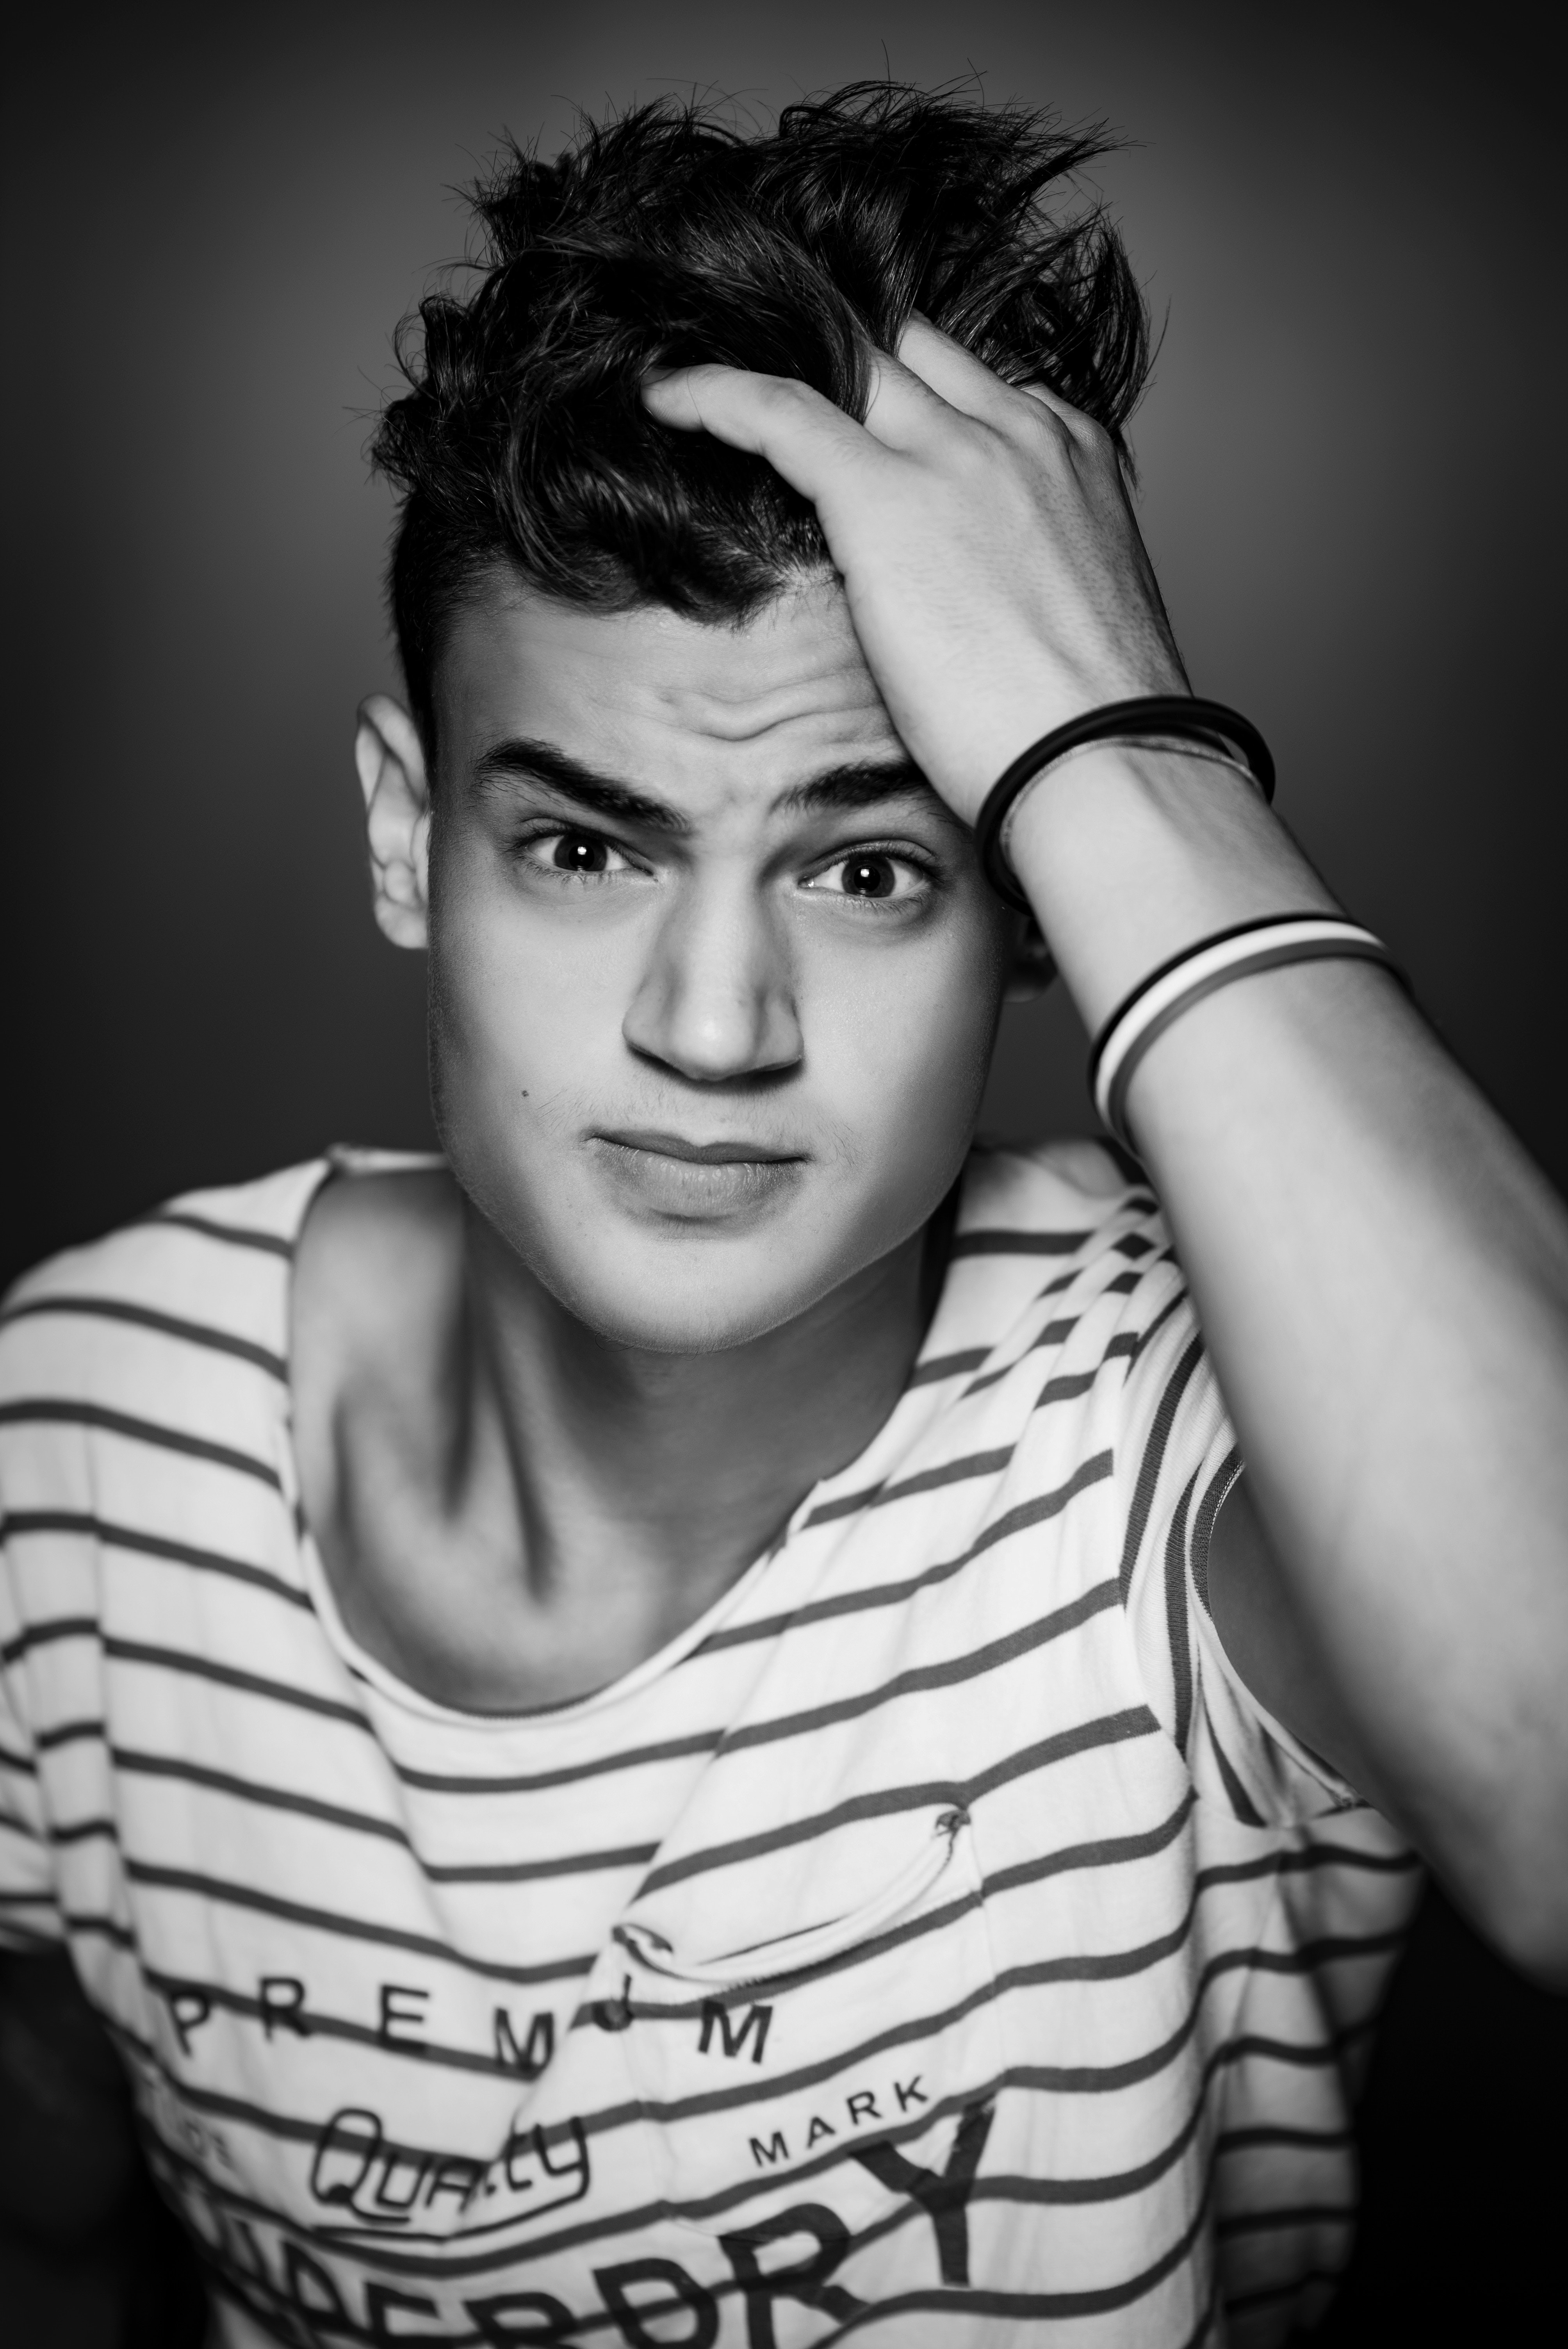
hair, face, white, forehead, eyebrow, photograph, cool, hairstyle, black and white, chin, beauty, cheek, nose, arm, eye, portrait photography, photo shoot, photography, portrait, black hair, muscle, lip, monochrome, monochrome photography, model, jaw, neck, hand, smile, gesture, flash photography, chest, style, elbow, t shirt